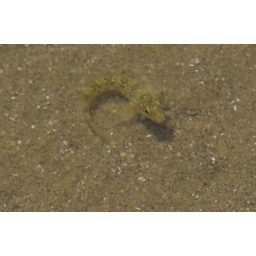
Tiny fish in sand pool beside groyne-Borth beach